Philippine eagle

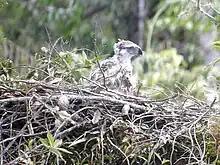
A Philippine eagle nestling

The complete breeding cycle of the Philippine eagle lasts two years. The female matures sexually at five years of age and the male at seven. Like most eagles, the Philippine eagle is monogamous. Once paired, a couple remains together for the rest of their lives. If one dies, the remaining eagle often searches for a new mate to replace the one lost.